Jhijhiya

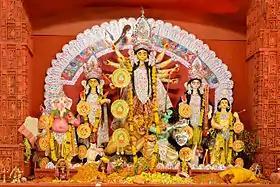
Jhijhiya is performed from the first day of Navaratri to Bijaya Dashami in the Hindu month of Ashvin.

Since the culture is passed in oral forms from generation to generation, there is no exact authority about the origin of the dance form. According to a myth associated to the dance, there once lived a king named Chitrasen. His consort, the queen was an expert in dark arts. She was also significantly younger than the king. The royal couple was however childless. The king decided to name his nephew Balruchi as his successor. The queen was infatuated with Balruchi. She tried to woo him multiple times but failed every time. One day, the queen was frustrated and decided to take revenge on Balruchi. She used her black magic to pretend she was ill. The king ordered the Ayurvedic physician for her treatment. The Ayurvedic medicine was not successful against the queen's magic. She then told the king that only way she could be fine again was if she bathed in Balruchi's blood. The king was hesitant against that treatment but since he loved his wife and wanted to save her life, he ordered the soldiers to kill Balruchi and bring his blood.